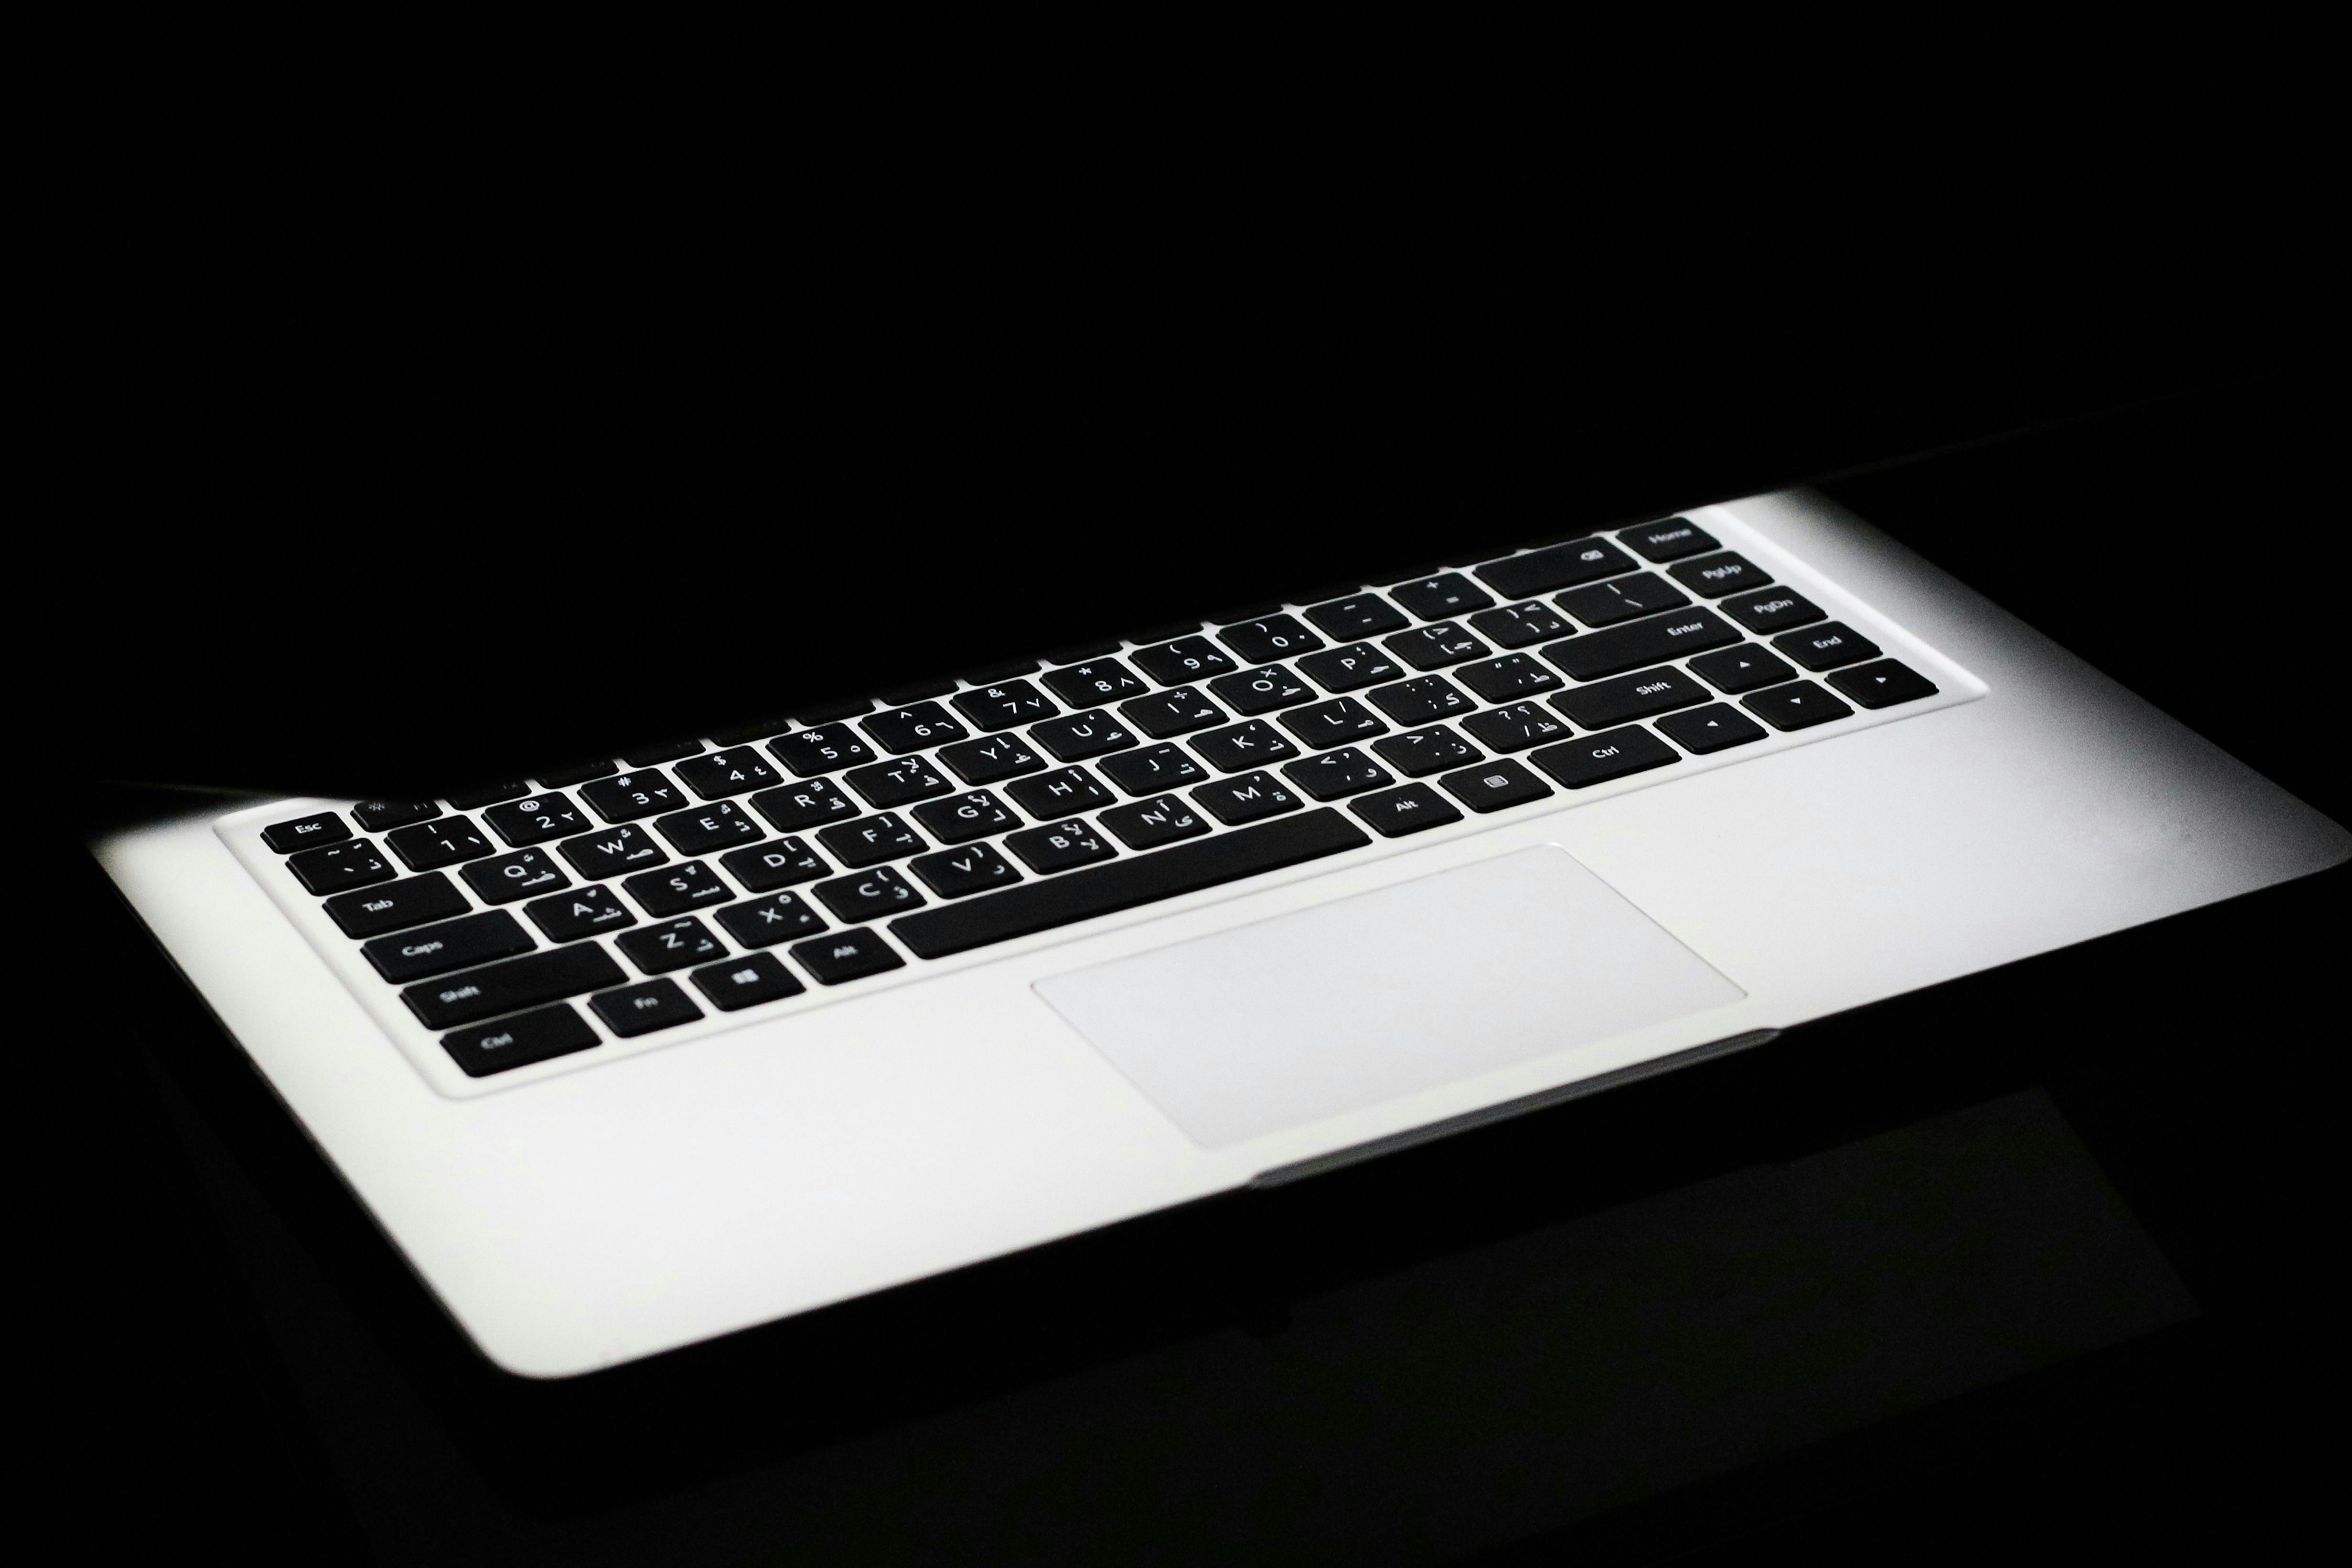
art, electronic device, laptop, personal computer, gadget, office equipment, computer, display device, input device, black, computer hardware, peripheral, technology, office supplies, flat panel display, communication device, computer keyboard, silver, space bar, portable communications device, netbook, Carbon fibers, computer component, electronics, output device, multimedia